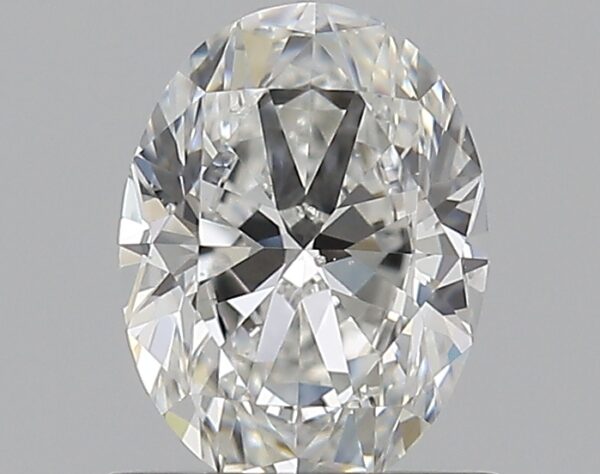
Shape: oval
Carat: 0.75
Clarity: SI1
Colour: F
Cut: EX
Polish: EX
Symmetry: EX
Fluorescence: M
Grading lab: GIA
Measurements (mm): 6.83 x 5.09 x 3.21